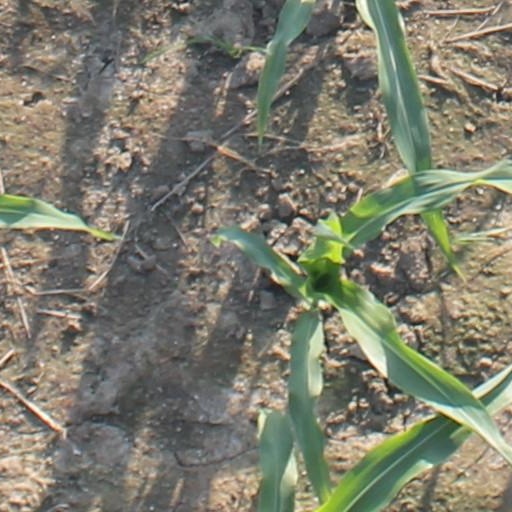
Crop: maize; corn